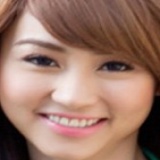
diễn viên Ngân Khánh